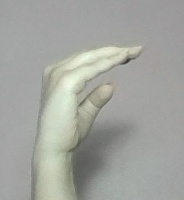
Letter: jeem